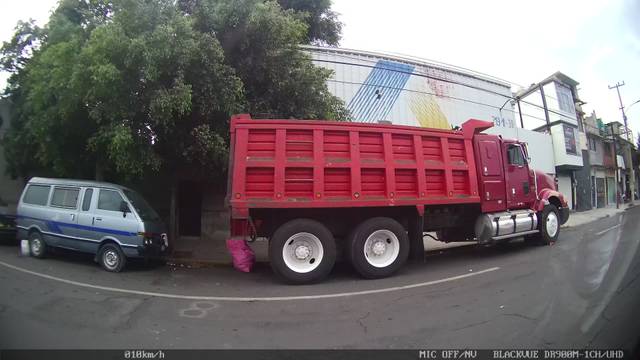
Region: Mexico
Coordinates: 19.491, -99.143